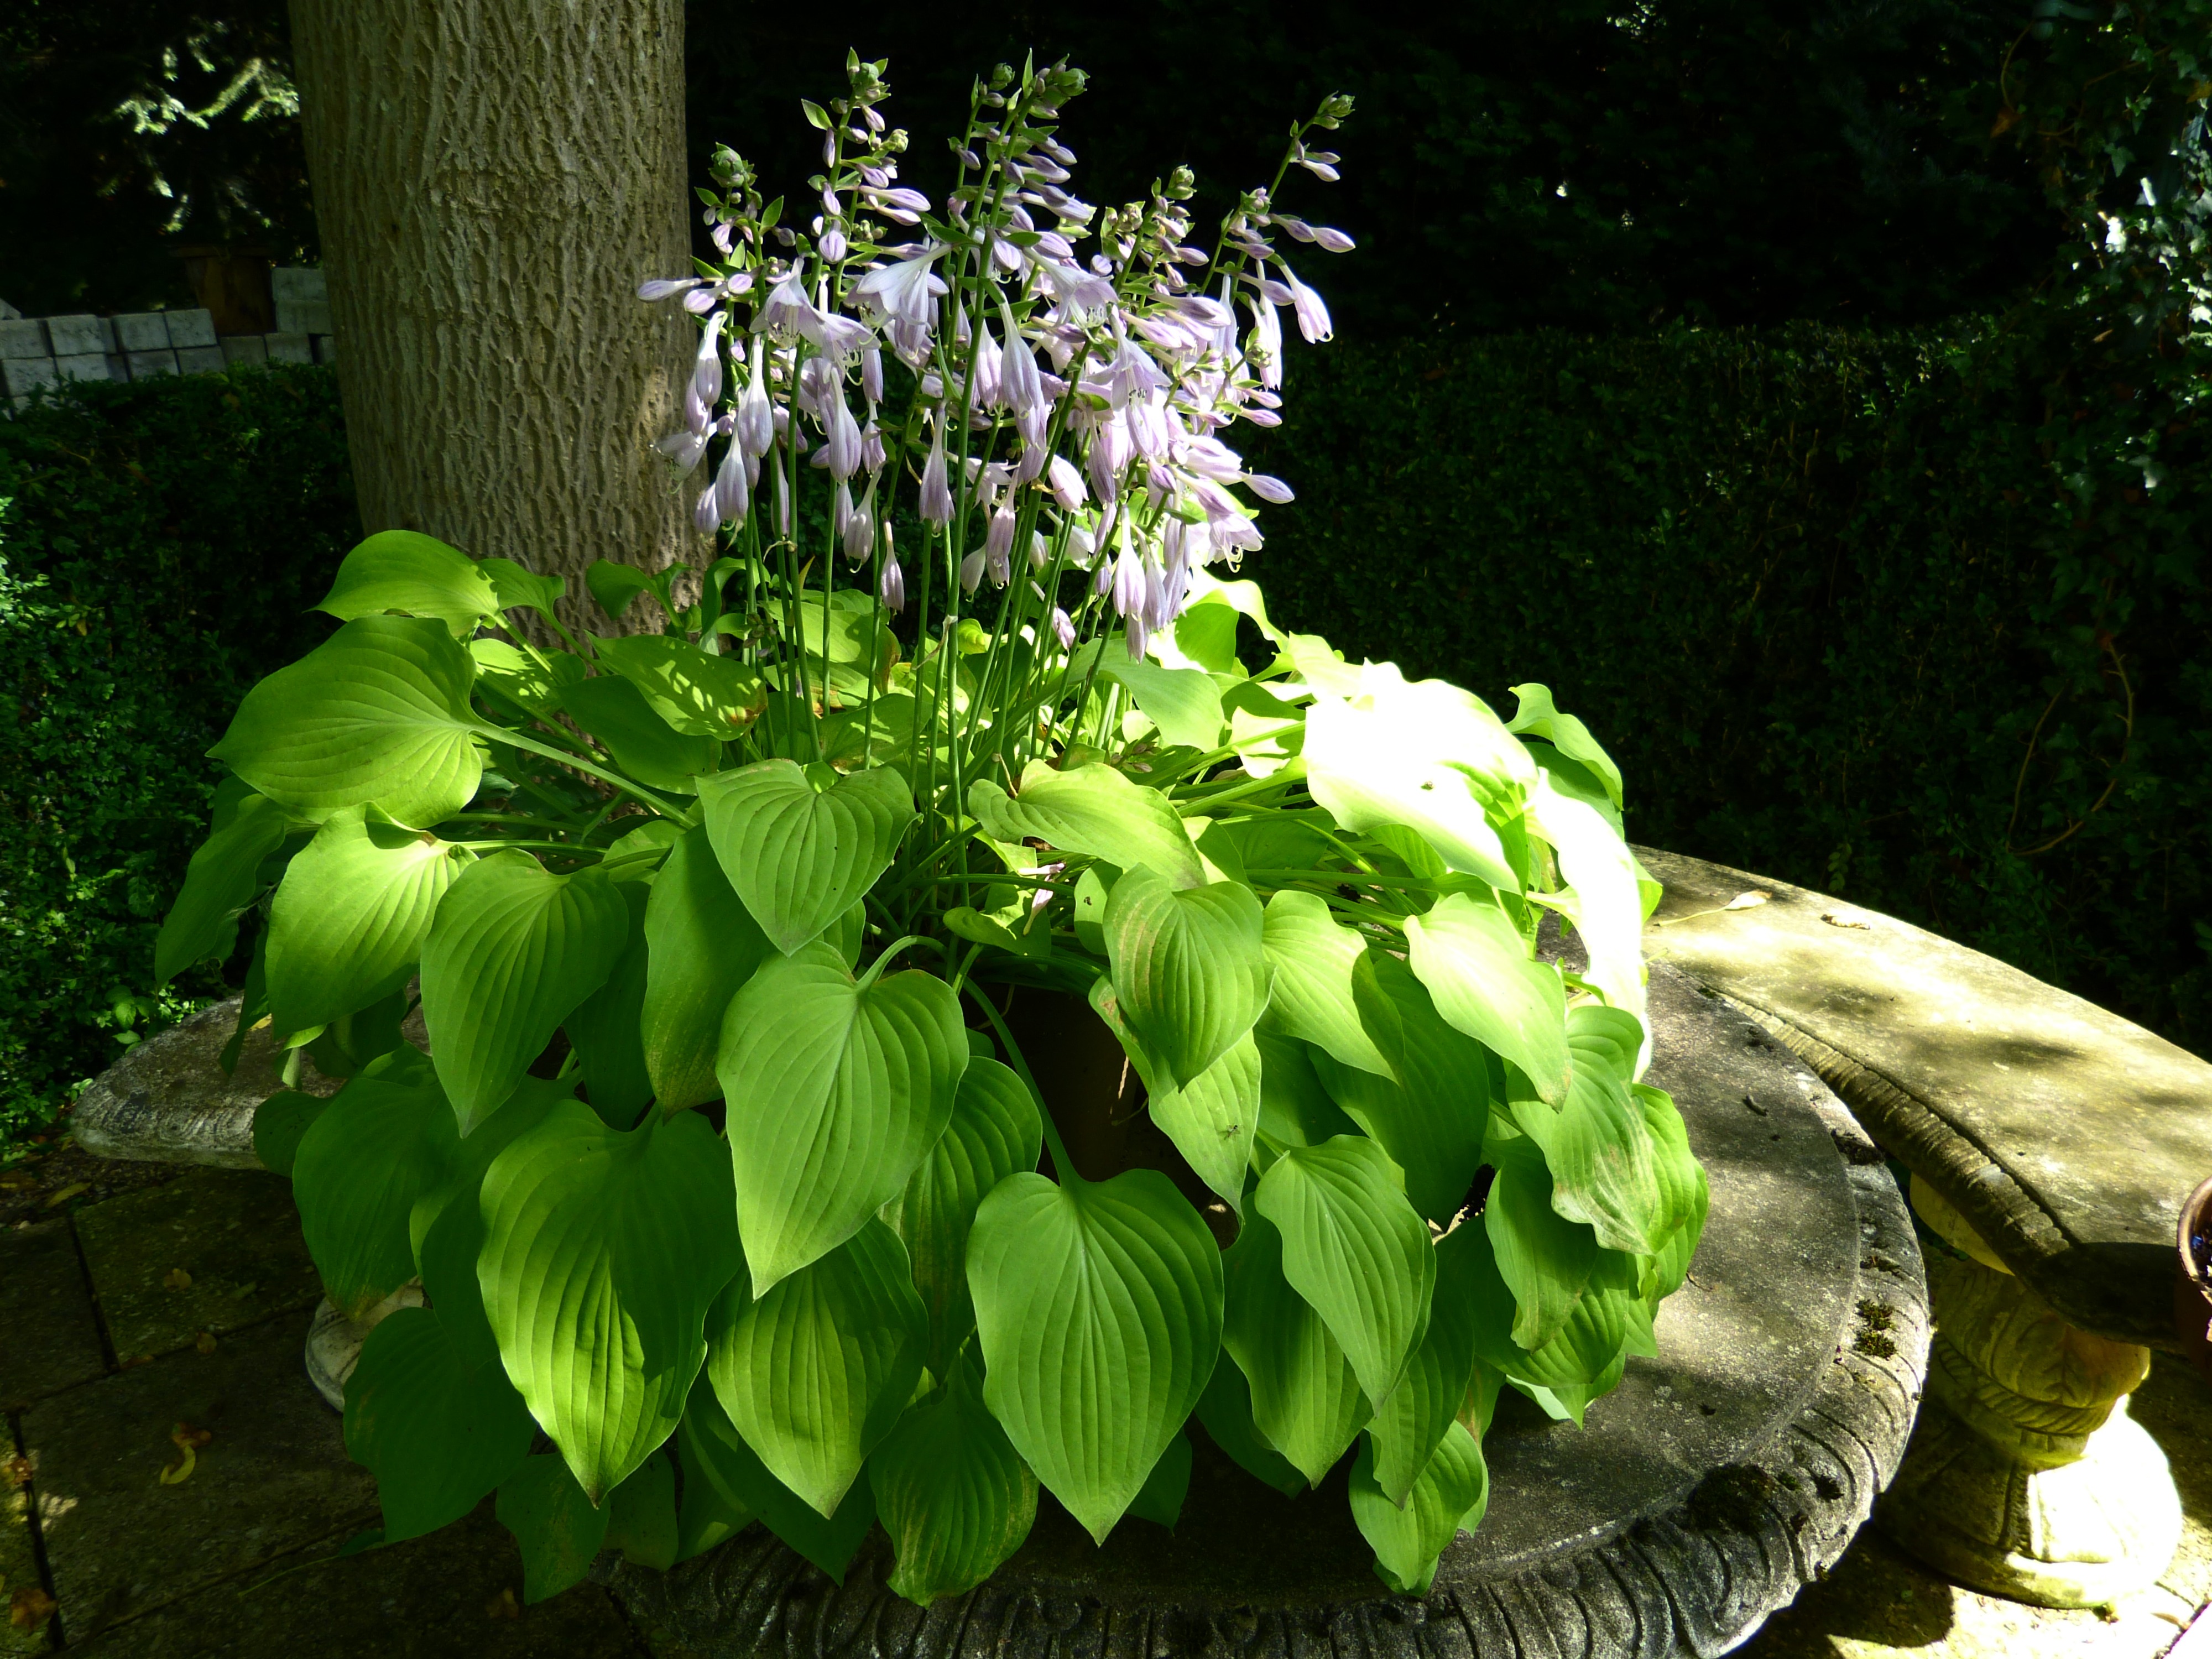
light, plant, leaf, flower, pond, green, shadow, backyard, botany, garden, flora, stalk, leaves, shrub, hosta, liliaceae, yard, idyll, floristry, asparagales, depend, light purple, garden bench, plantain lily, bell shaped, asparagaceae, sweetheart lily, agavengew chs, leaf foliage plant, helllila